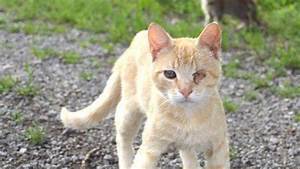
Label: cat